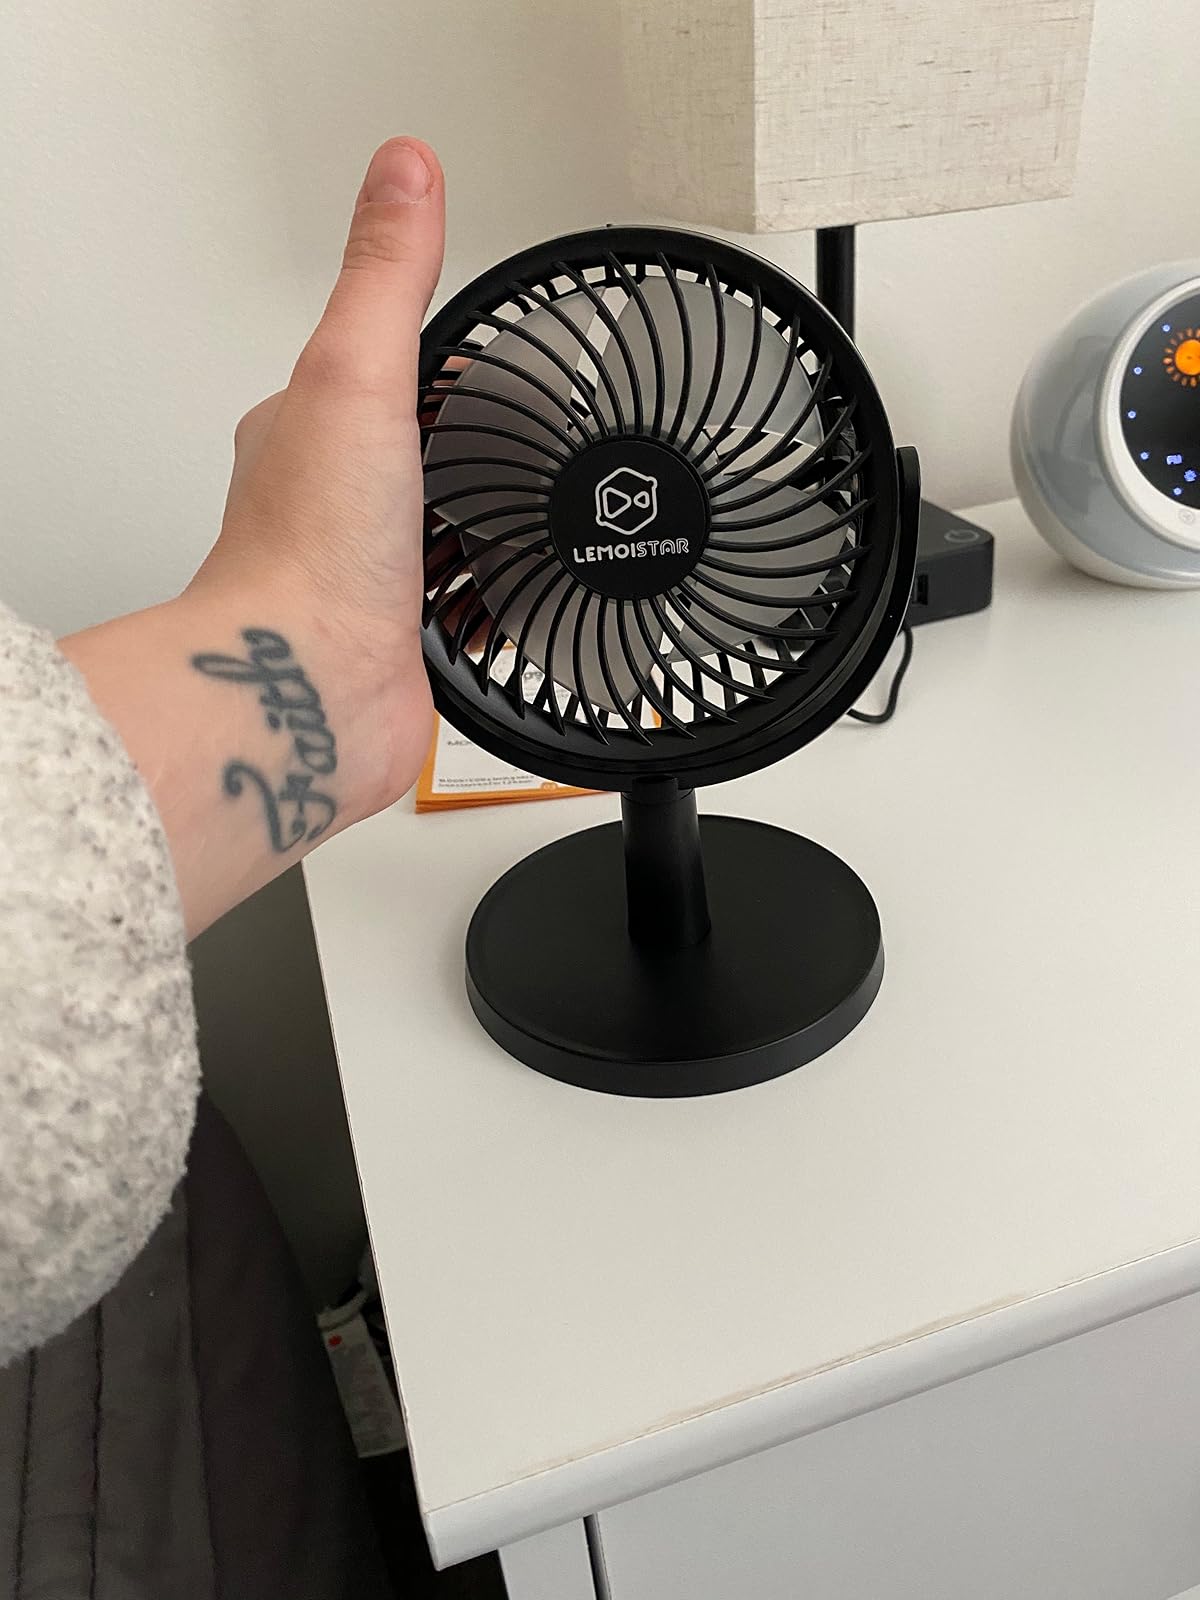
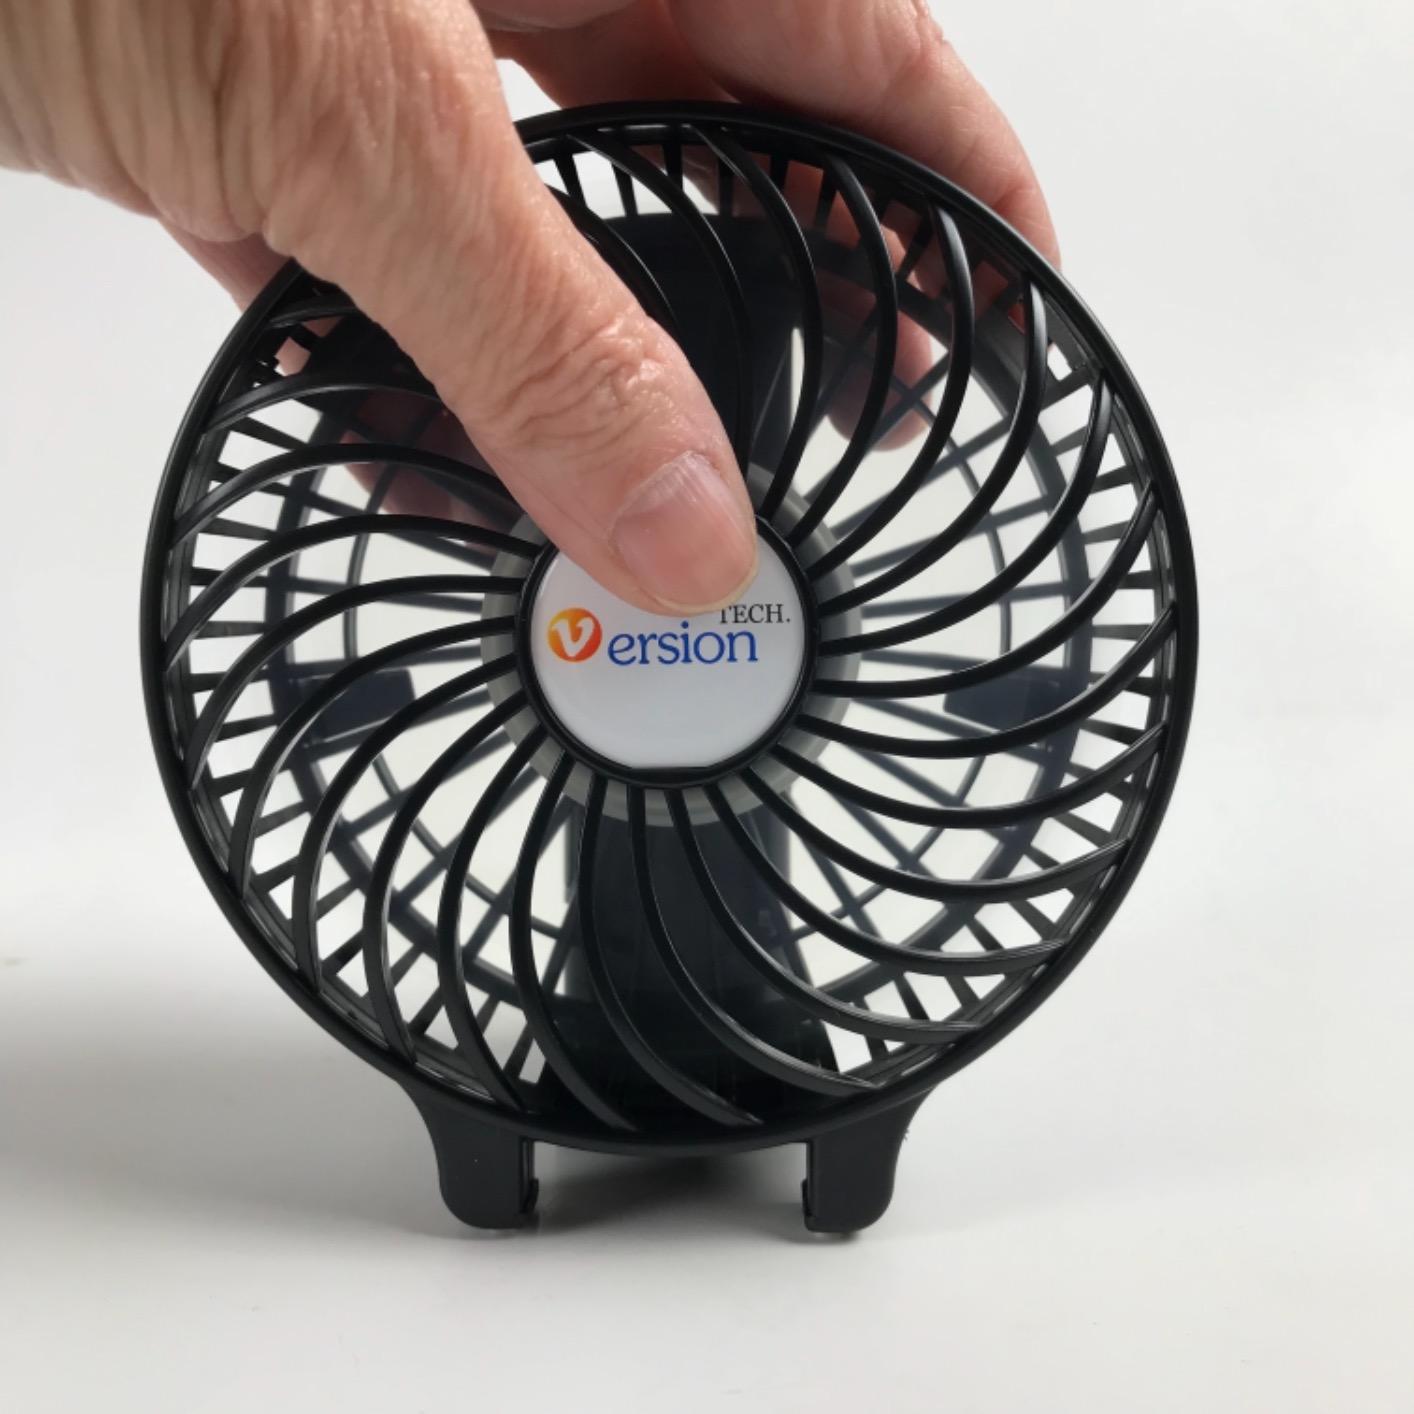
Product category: fan
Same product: no